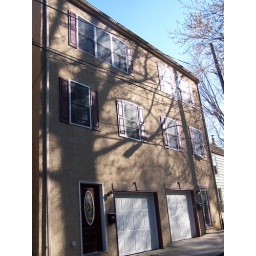
The house I'm staying in is on the right. I guess you would call this building a duplex.